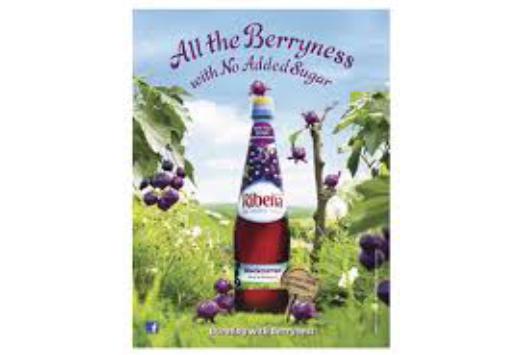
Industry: Food